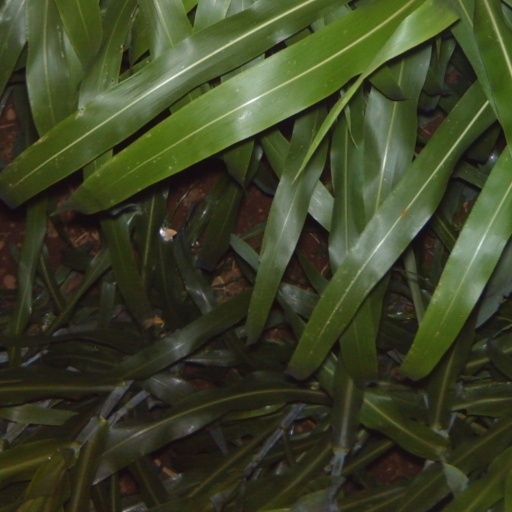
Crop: sorghum